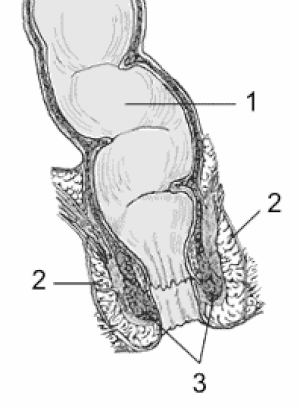
La défécation est l’expulsion des matières fécales par l'anus. Cet acte essentiel est tabou dans de nombreuses cultures car très intime. Il s'effectue de différentes façons : en s'accroupissant ou s'asseyant, en utilisant ou non des toilettes. L'acte peut aussi s'avérer involontaire suite à des dysfonctionnements intestinaux.